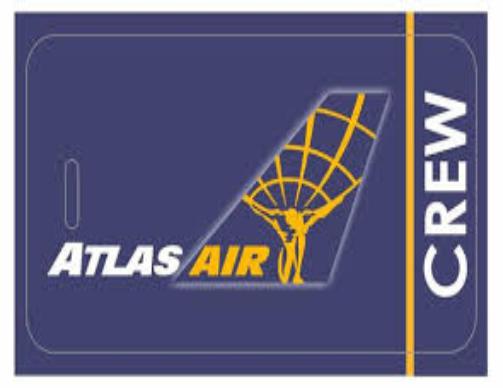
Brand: atlas air
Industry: Transportation